Roman commerce

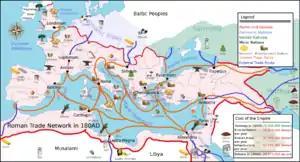
Principal Roman trade routes, internal and external in 180 AD

The "negotiatores" were in part bankers because they lent money on interest. They also bought and sold staples in bulk or did commerce in wholesale quantities of goods. The "argentarii" acted as agents in public or private auctions, kept deposits of money for individuals, cashed cheques ("prescriptiones") and served as moneychangers. In some instances the "argentarii" are considered a subset of the "negotiatores" and in others as a group apart. The "argentarii sometimes" did the same kind of work as the "mensarii", who were public bankers appointed by the state. They kept strict books, called "tabulae", which were treated as legal proof by the courts.